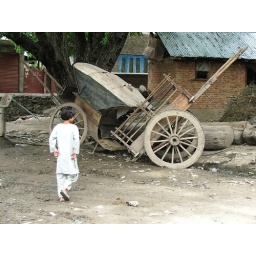
A little girl looking at trashed horse carts in a village in Kashmir.